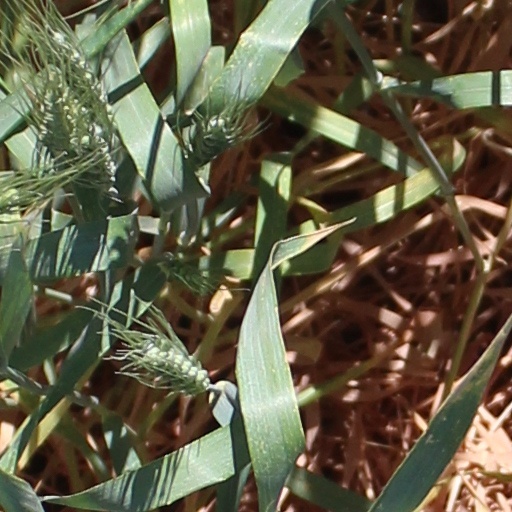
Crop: wheat